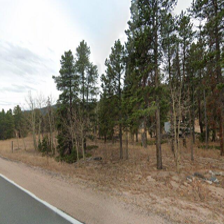
Label: streetView